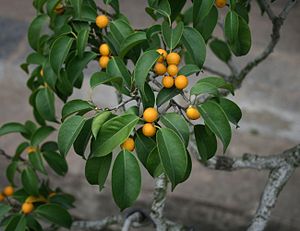
Birkefigen
Birkefigen med modne frugter.
En birkefigen, også kaldet stuebirk og kvælerfigen, er en figen, som vokser naturligt i Sydøstasien. Den hører hjemme i Nepal, i det nordlige Indien, Bangladesh, Burma, sydlige Kina, fra Malaysia til Salomonøerne og i det nordlige tropiske Australien.